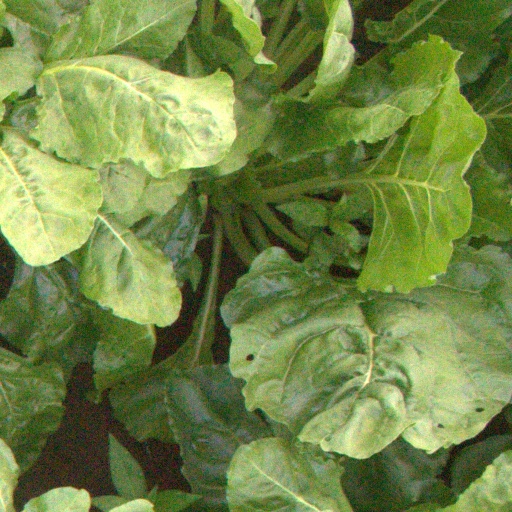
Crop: sugar beet